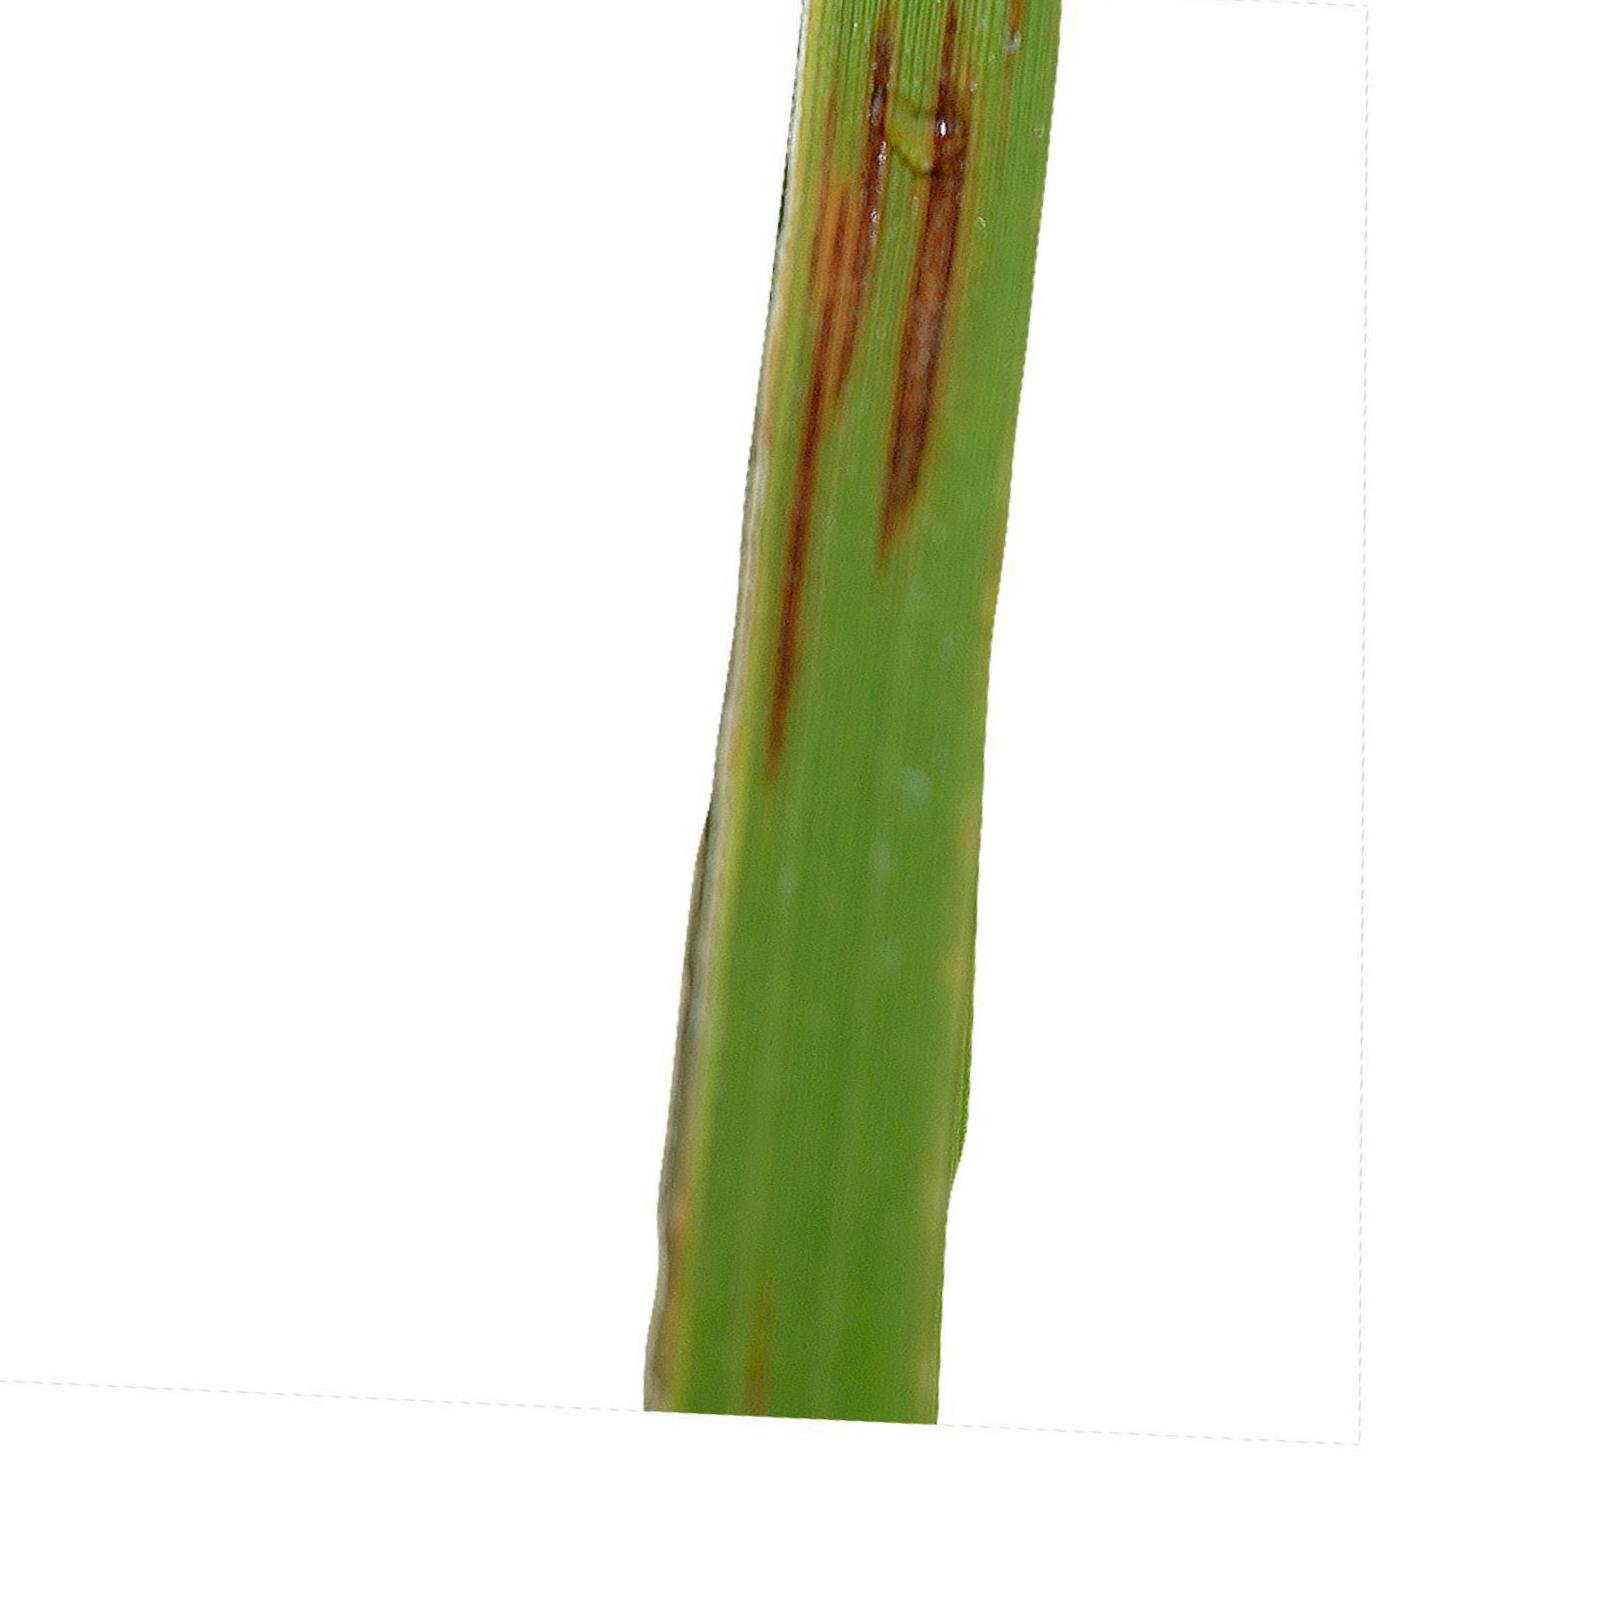
Nhãn: Bệnh Gạch Nâu ( Narrow Brown Spot )